William A. Mott

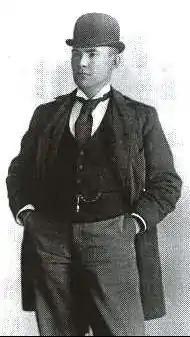
William A. Mott

William Albert Mott (November 29, 1864 – December 1, 1911) was a lawyer and political figure in New Brunswick, Canada. He represented Restigouche County in the Legislative Assembly of New Brunswick from 1892 to 1903.